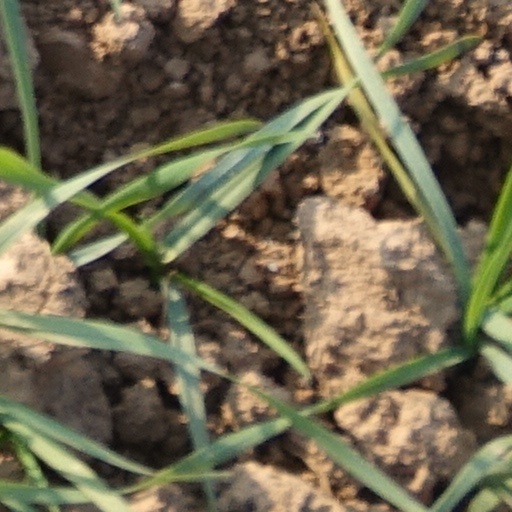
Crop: wheat